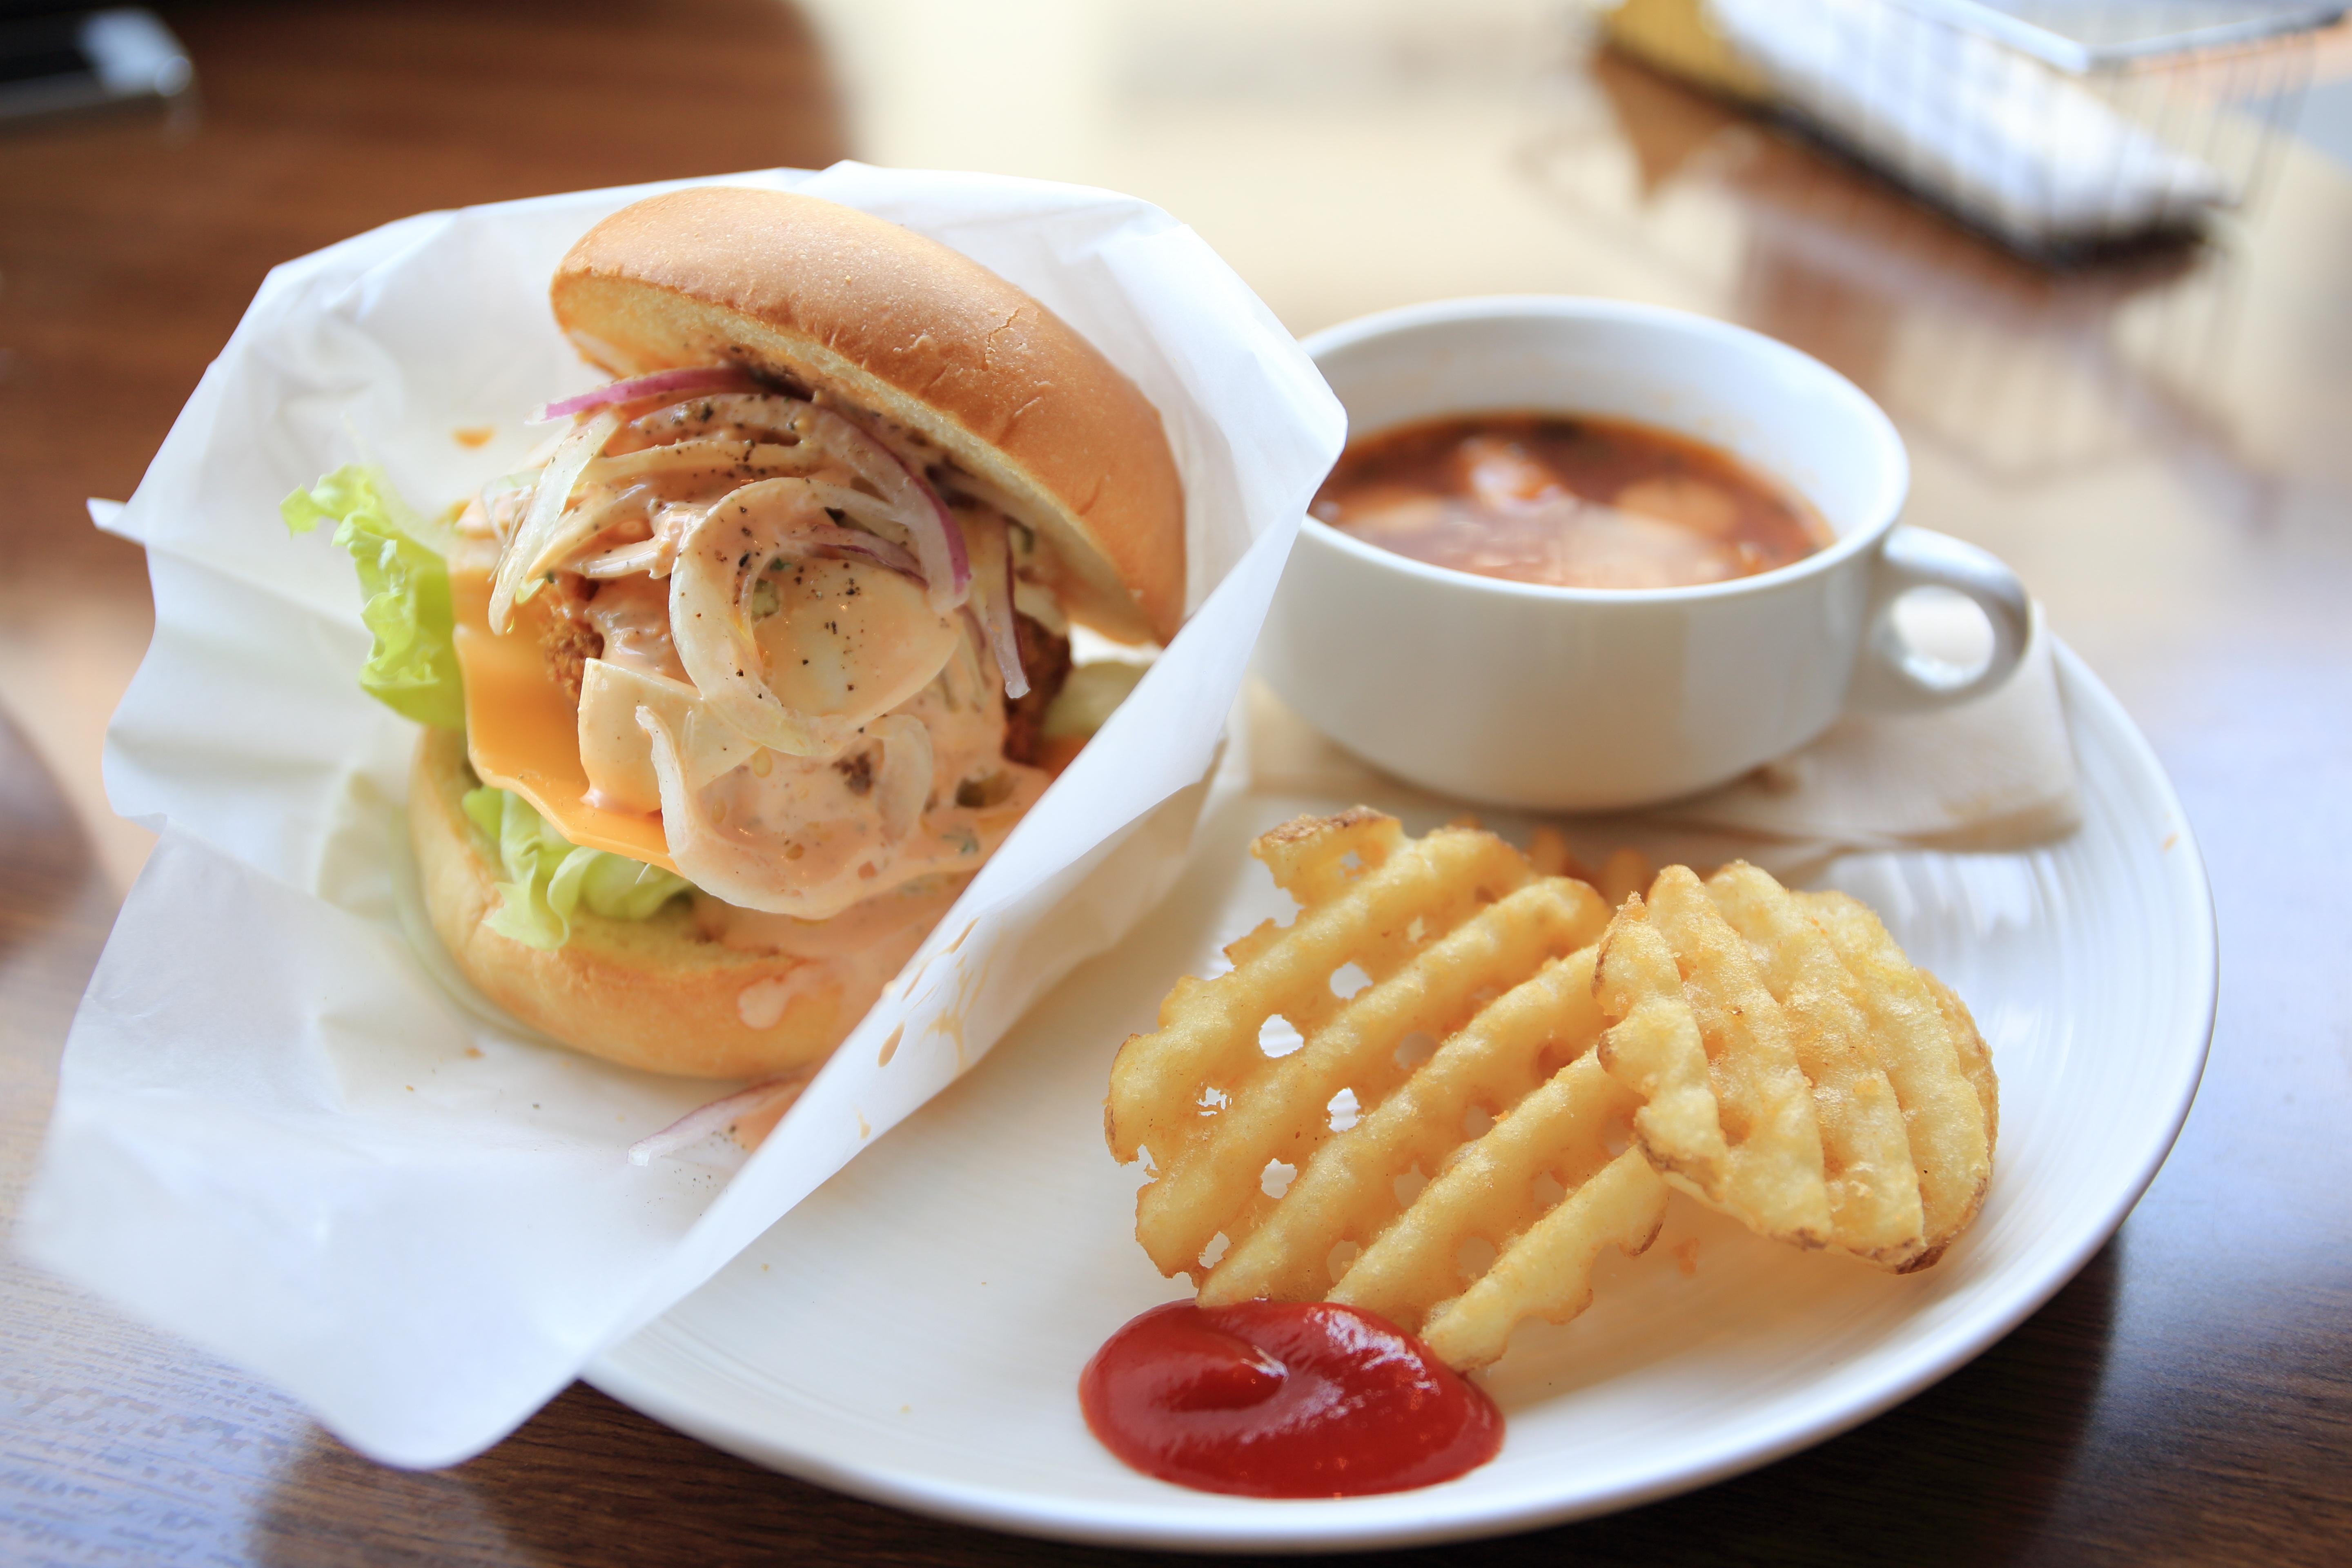
cup, dish, meal, food, produce, plate, breakfast, fast food, meat, lunch, cuisine, hamburger, burger, ketchup, potatoes, brunch, unhealthy, side dish, hors d oeuvre, potato chips